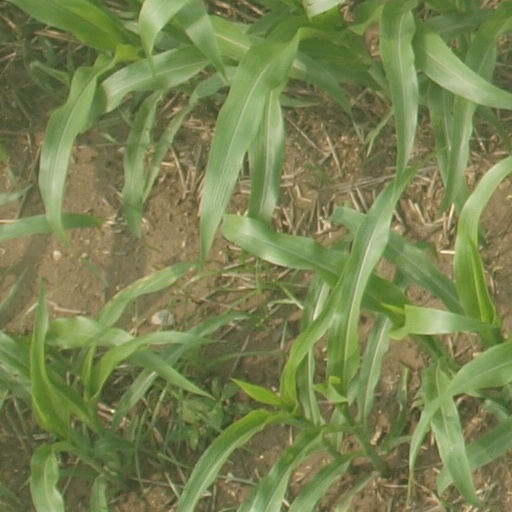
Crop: maize; corn